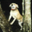
Label: dog